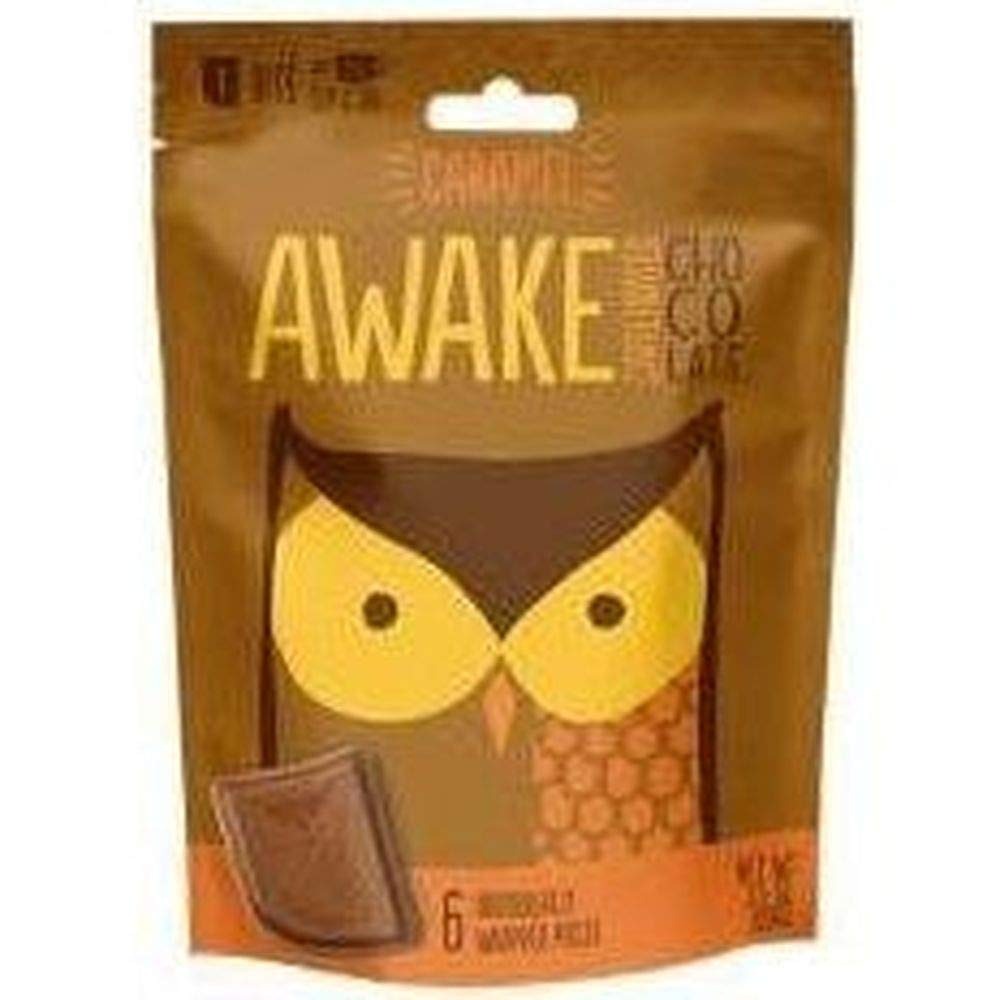
Item Name: Awake Chocolate Caramel Milk Chocolate Bites - 6 count per pack -- 10 packs per case.
Bullet Point: Ingredients: Ingredients: Milk Chocolate (sugar, Cocoa Butter, Chocolate Liquor, Whole Milk Powder, Soy Lecithin (added As An Emulsifier), Natural Vanilla Extract), Caramel Filling (tapioca Syrup, Sweetened Condensed Milk, Sugar, Coconut Oil, Water, Brown Sugar, Sorbil, Salt, Sunflower Lecithin (added As An Emulsifier), Natural Flavors, Potassium Sorbate), Caffeine, Soybean Oil.
Value: 60.0
Unit: Count

Price: 56.505